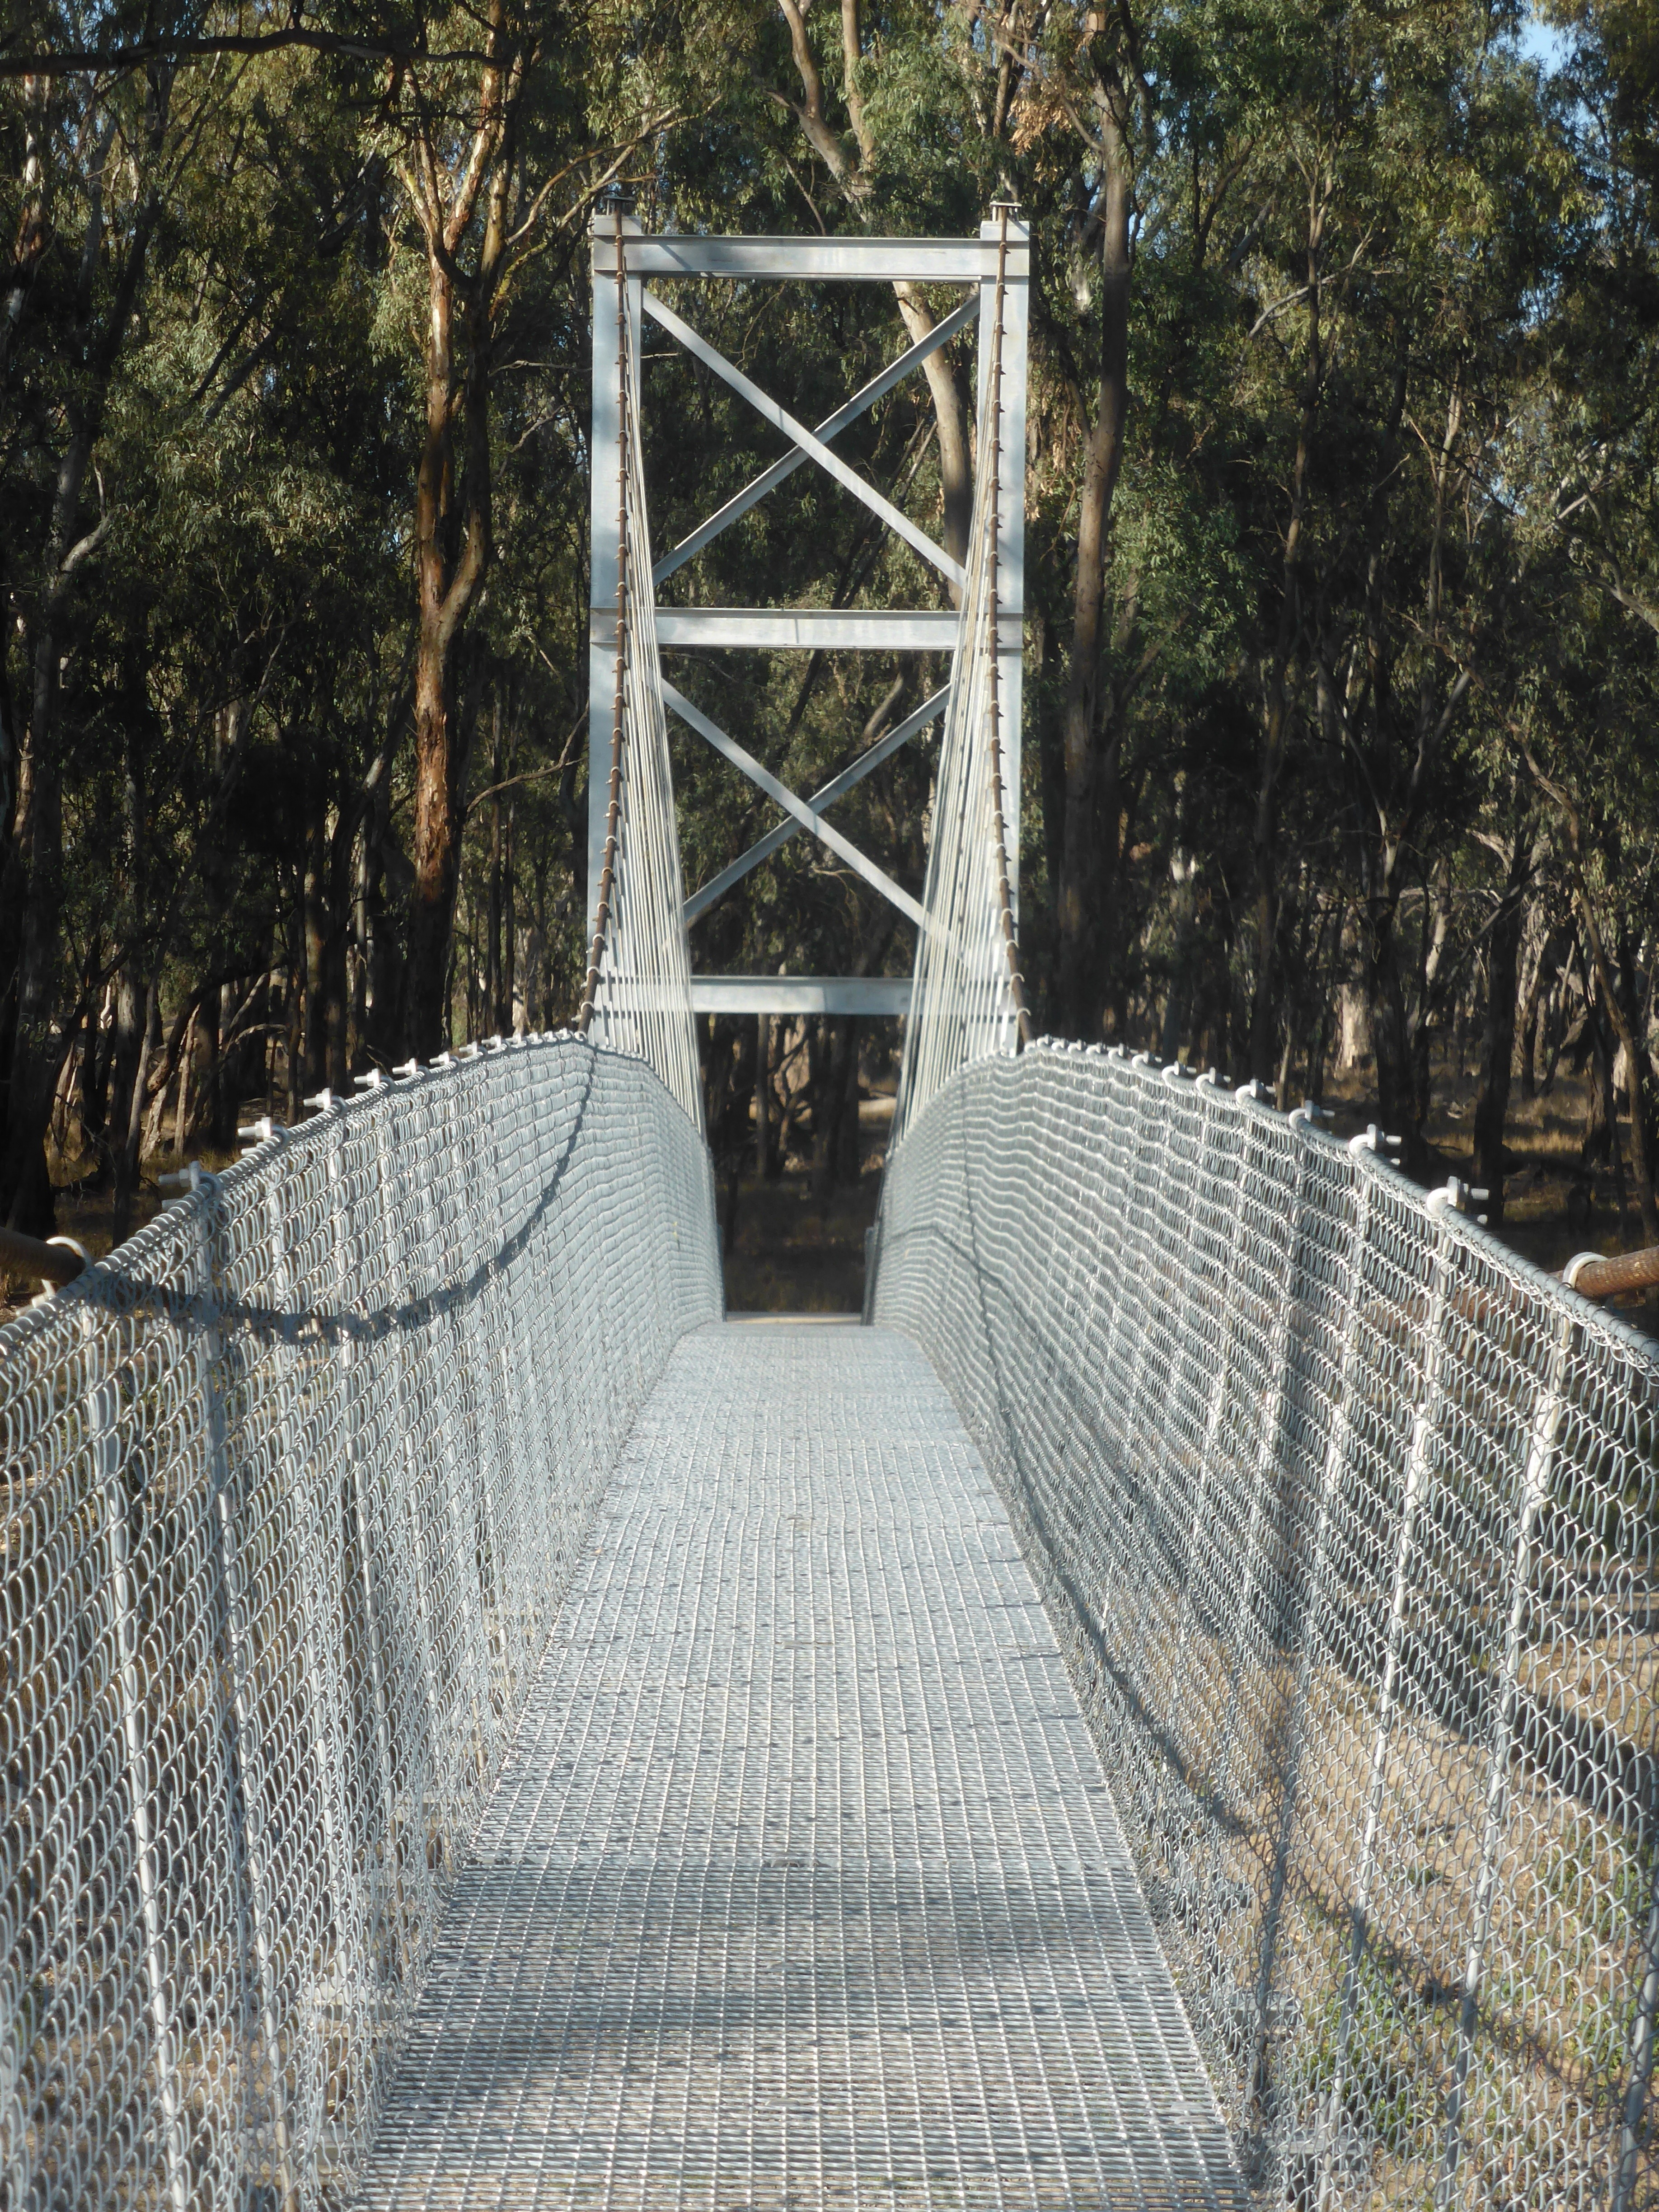
pedestrian, structure, bridge, crossing, cable, steel, suspension bridge, suspension, hanging, swing, footbridge, suspended, pedestrian bridge, swing bridge, nonbuilding structure, outdoor structure